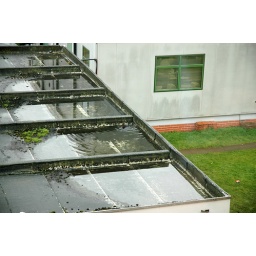
Can you spot the bird having a bath in the puddle.